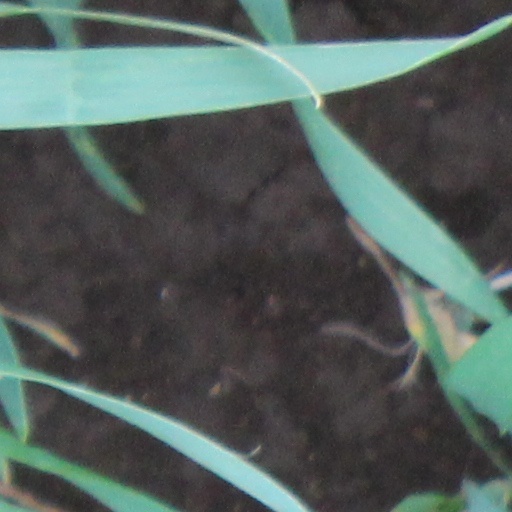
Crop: wheat